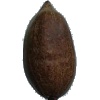
Label: Nut Pecan 1